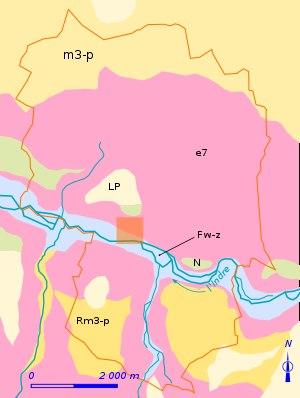
Esvres, appelée également Esvres-sur-Indre, est une commune française située dans le département d'Indre-et-Loire, en région Centre-Val de Loire.